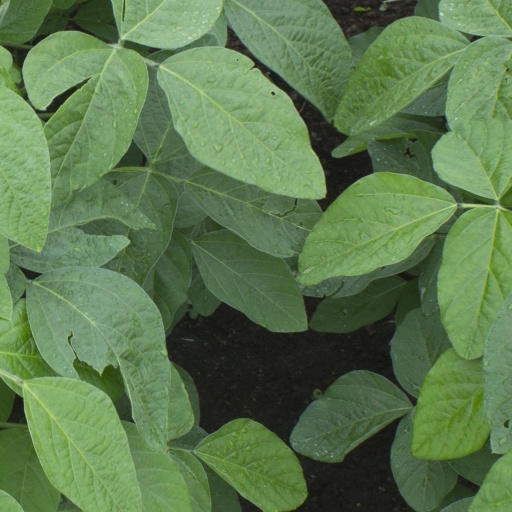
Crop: soybean